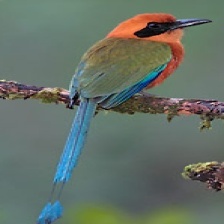
Species: RUFUOS MOTMOT
Scientific name: BARYPHTHENGUS MARTII